Hurstville Central

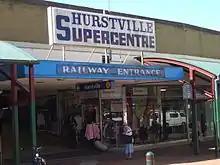
Hurstville Super Centre before it was demolished

In 2007 Hurstville Super Centre underwent a redevelopment, costing $15 million. During this refurbishment, the interior was rebuilt and included a Coles supermarket and an upgraded concourse with many new a stores as well. The redevelopment was completed in 2008 and the centre was renamed Hurstville Central.